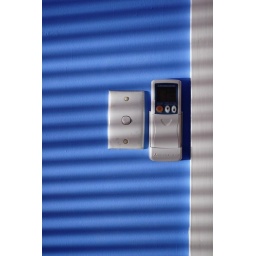
No reason other than I loved the shadows being cast on the wall by the Venetian blinds on our window :}